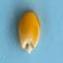
Maize quality: Good